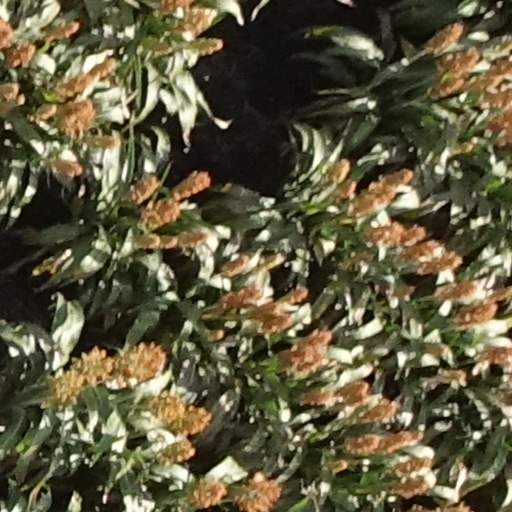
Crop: sorghum